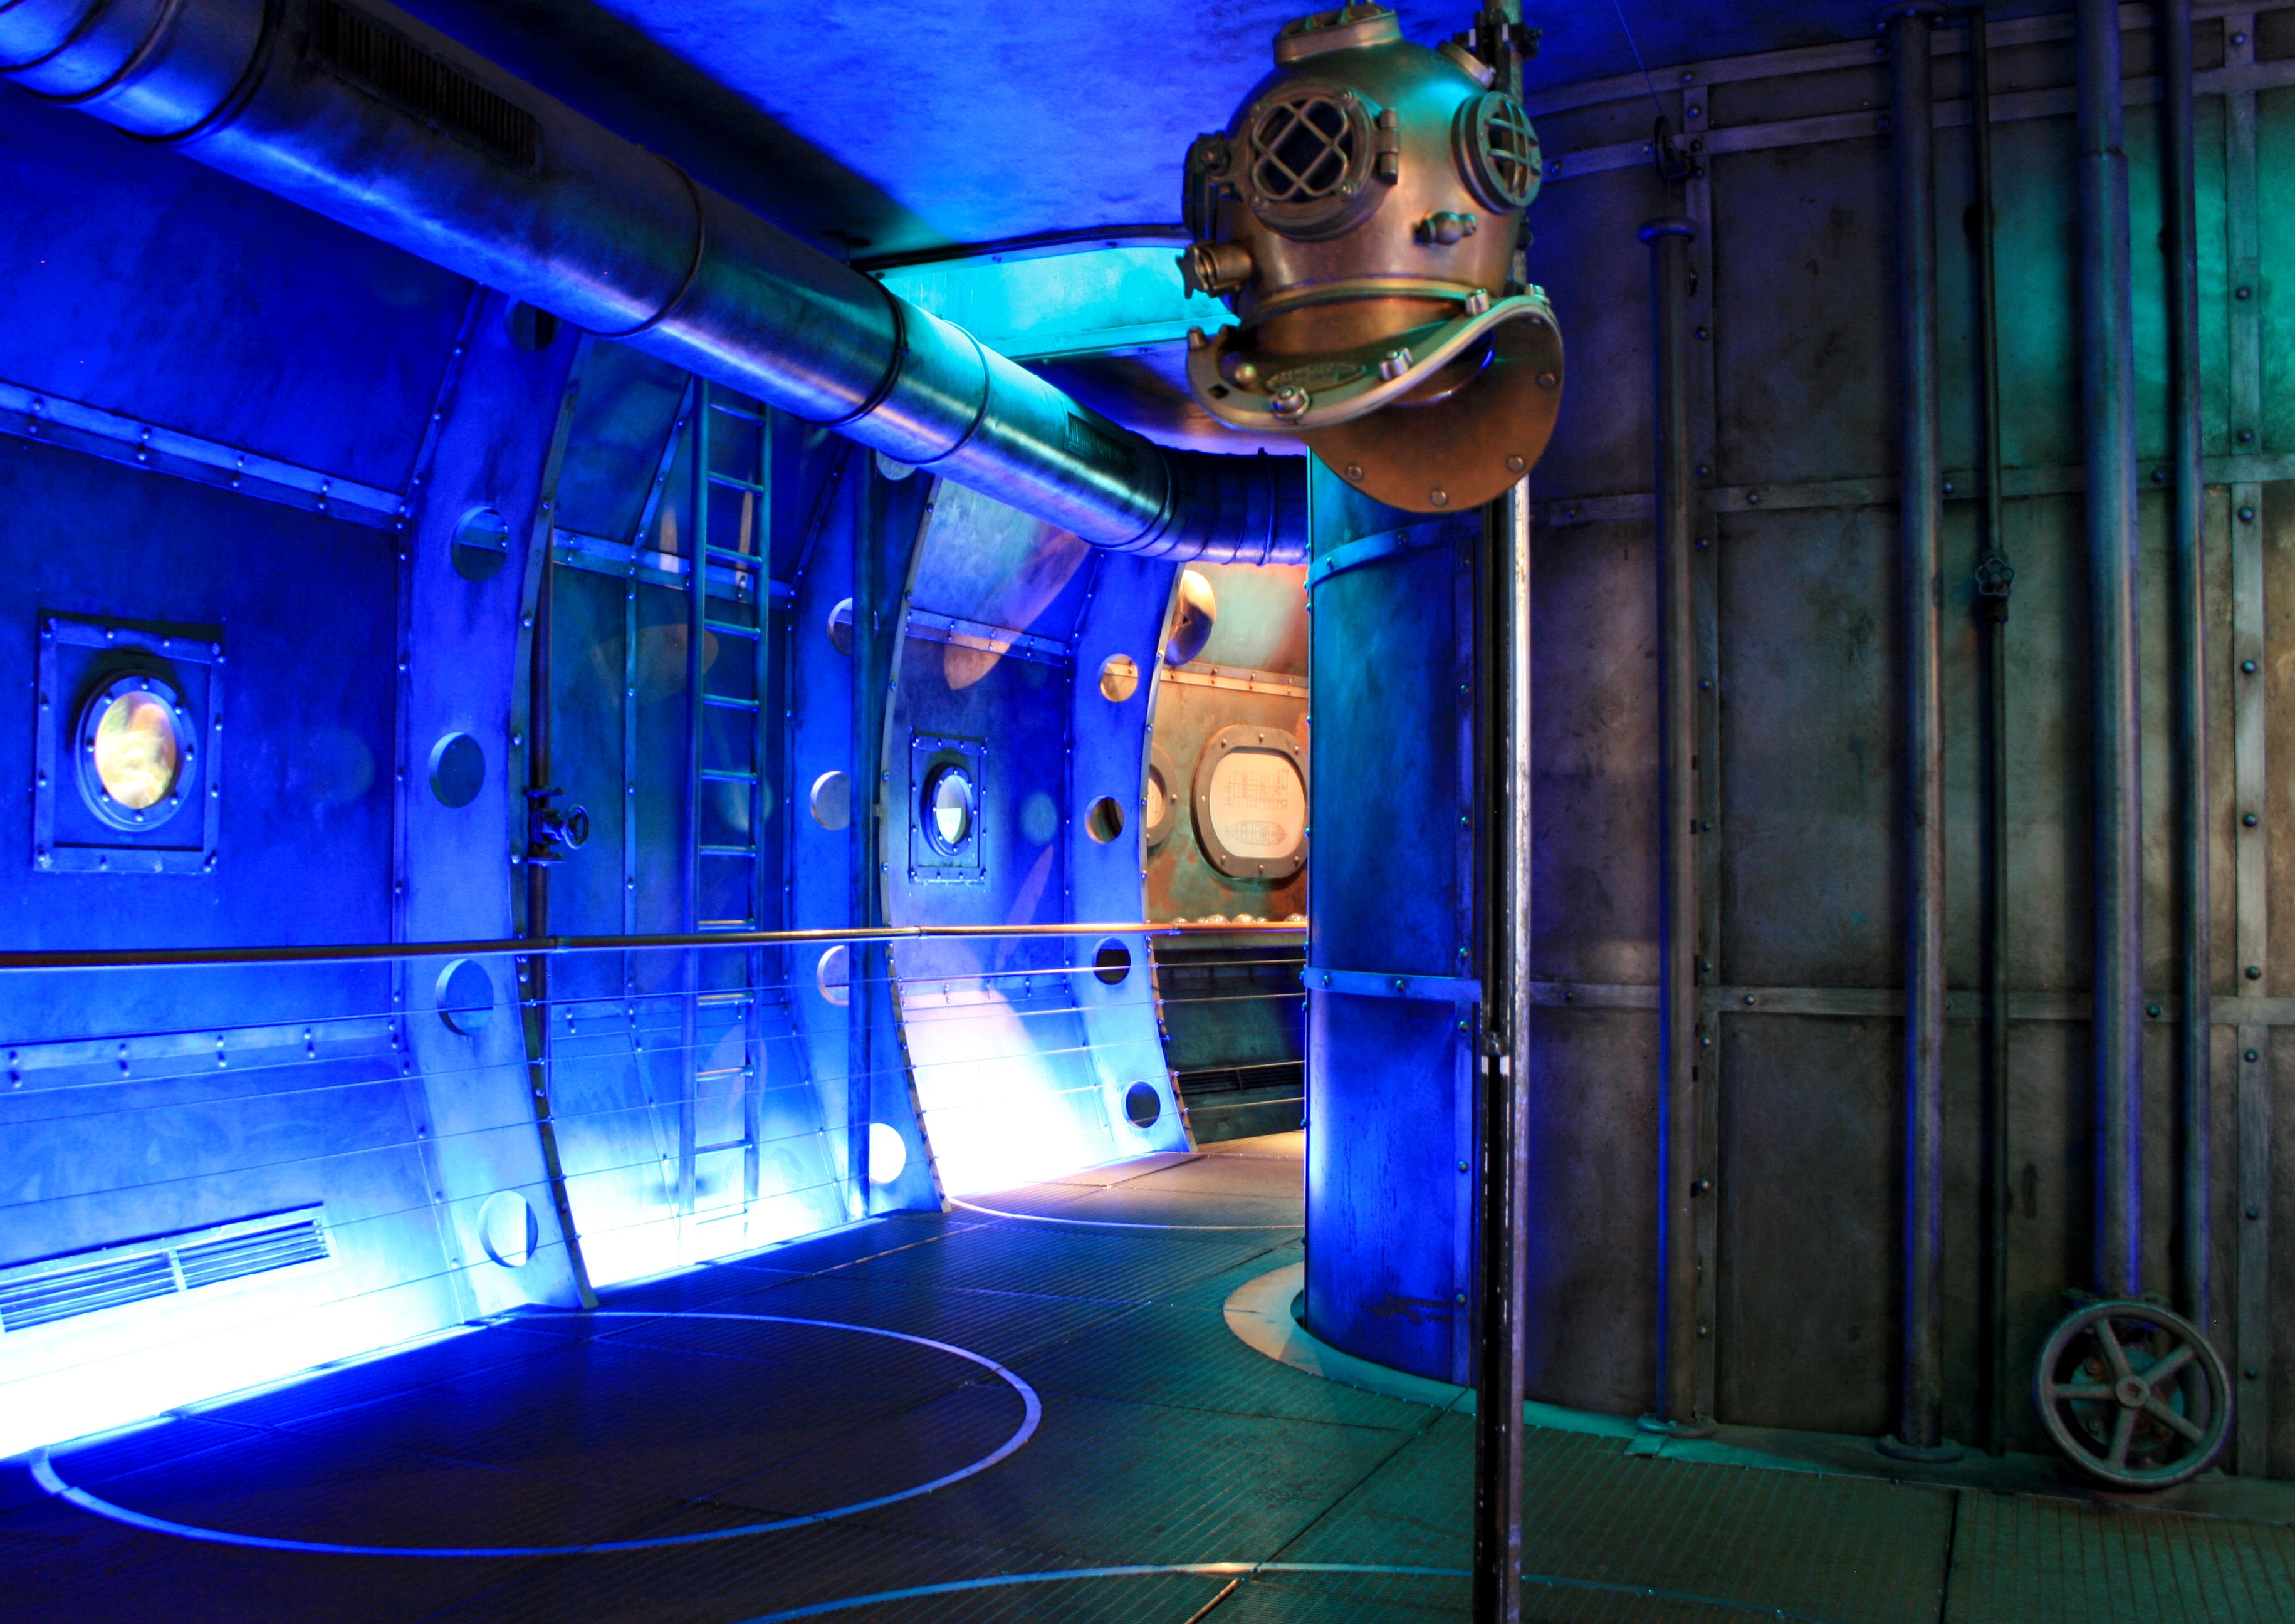
museum, blue, stage, submarine, diving bell, screenshot, nightclub, biosphere potsdam